Welborn-Ross House

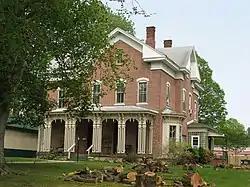
Welborn-Ross House, April 2011

Welborn-Ross House is a historic home located at Princeton, Gibson County, Indiana. It was built between 1875 and 1881, and is a -story, Italianate style brick dwelling with a rear wing. It has an asymmetrical cross-plan and features an ornate one-story, full-width front porch. It was built by Dr. William P. Welborn, a prominent local physician.